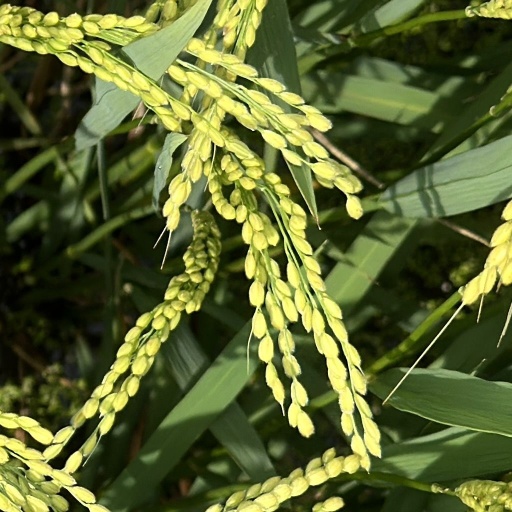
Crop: rice